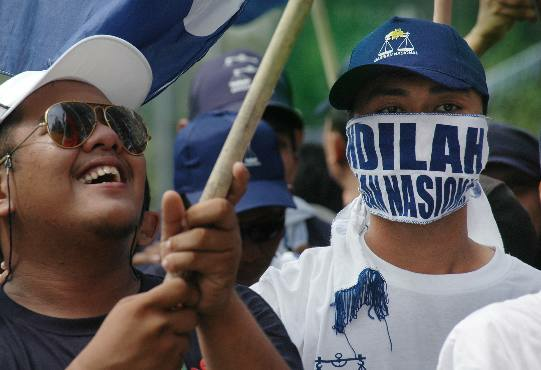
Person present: Yes